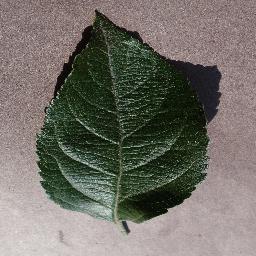
Label: Apple___healthy